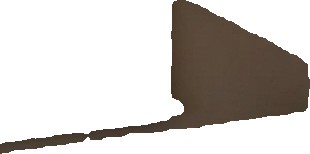
Surface category: wall